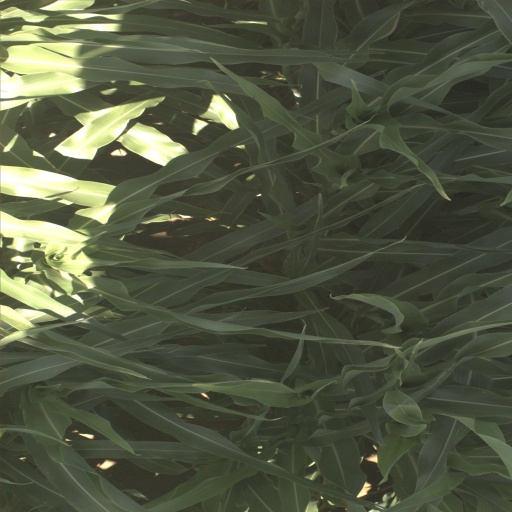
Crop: sorghum